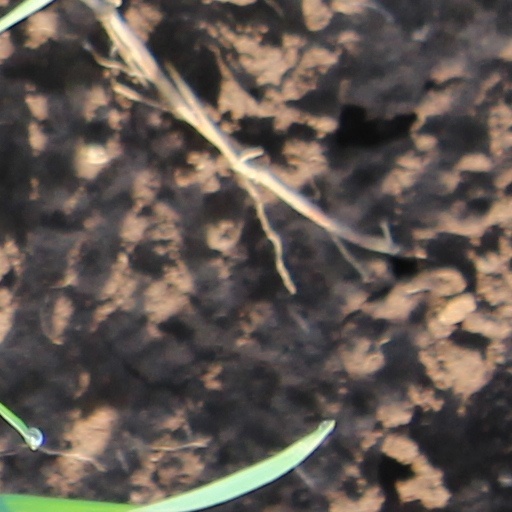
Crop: wheat